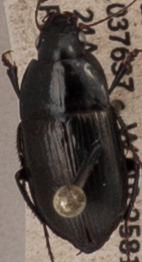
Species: Amara californica
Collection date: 2019-04-24
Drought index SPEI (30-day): -0.27
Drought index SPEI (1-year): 0.17
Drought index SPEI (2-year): -0.32